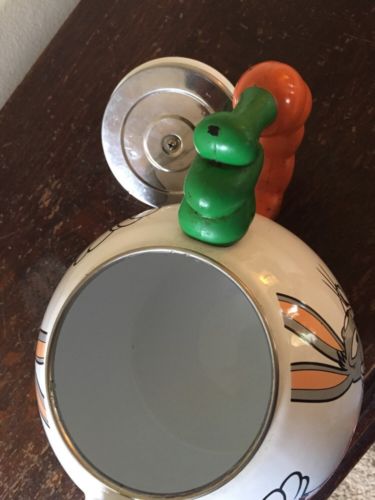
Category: kettle